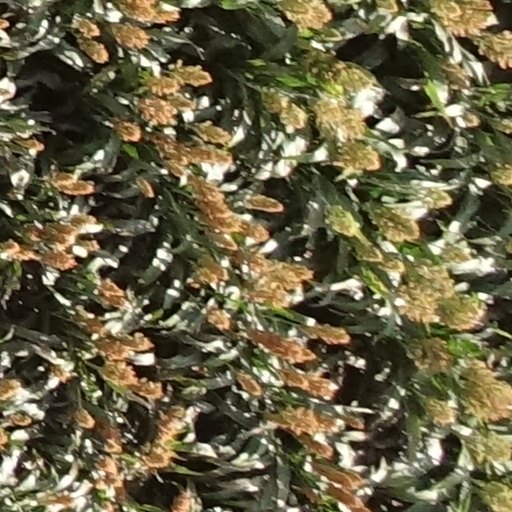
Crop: sorghum